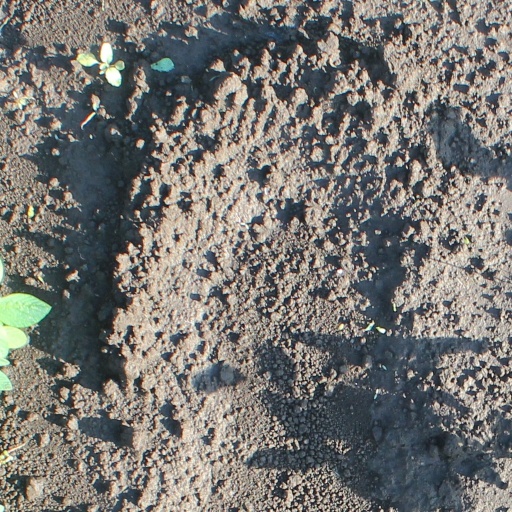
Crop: soybean